NGC 2363

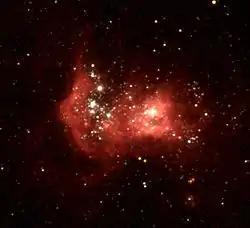
A Hubble Space Telescope (HST) image of NGC 2363.

NGC 2363 is a star-forming region in the Magellanic galaxy NGC 2366 which is located in the constellation Camelopardalis. It contains NGC 2363-V1, a luminous blue variable star which is 6,300,000 times more luminous than the Sun and one of the most luminous stars known. It can be seen in this Hubble Space Telescope image as the bright isolated star in the dark void on the left of the nebula.